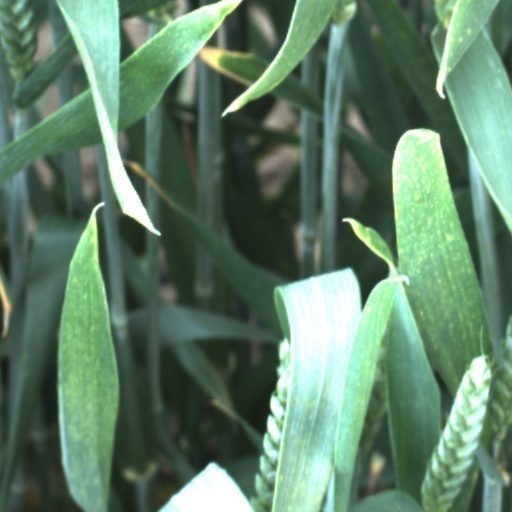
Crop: wheat